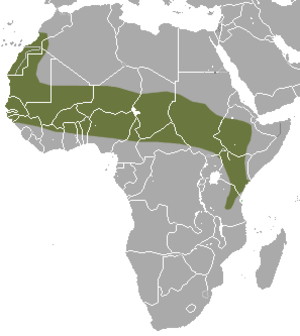
Cette liste commentée recense la mammalofaune du Maroc. Elle répertorie les espèces de mammifères Marocaine actuels et celles qui ont été récemment classifiées comme éteintes à partir de l'Holocène, depuis donc 500 ans. Cette liste comporte 141 espèces réparties en onze ordres et 35 familles, dont neuf sont « en danger critique d'extinction », dix sont « en danger », dix sont « vulnérables », onze sont « quasi menacées » et vingt ont des « données insuffisantes » pour être classées (selon les critères de la liste rouge de l'UICN au niveau mondial).